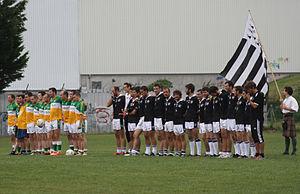
Match Bretagne-Jersey de football gaélique le 9 août 2014 à Lorient. Résultat 24 - 24
La Ligue bretonne de football gaélique est créée en juin 2008 pour permettre le développement du football gaélique en Bretagne. Elle promeut ce sport irlandais et cherche à devenir un acteur majeur de la culture et du sport en Bretagne.